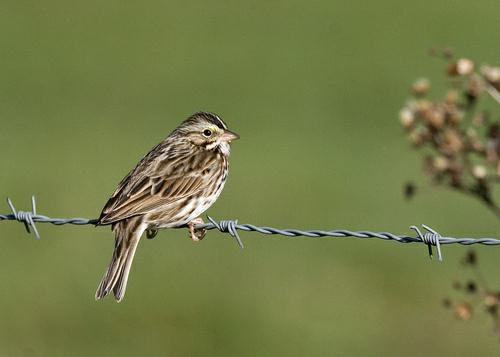
A photo of a savannah sparrow